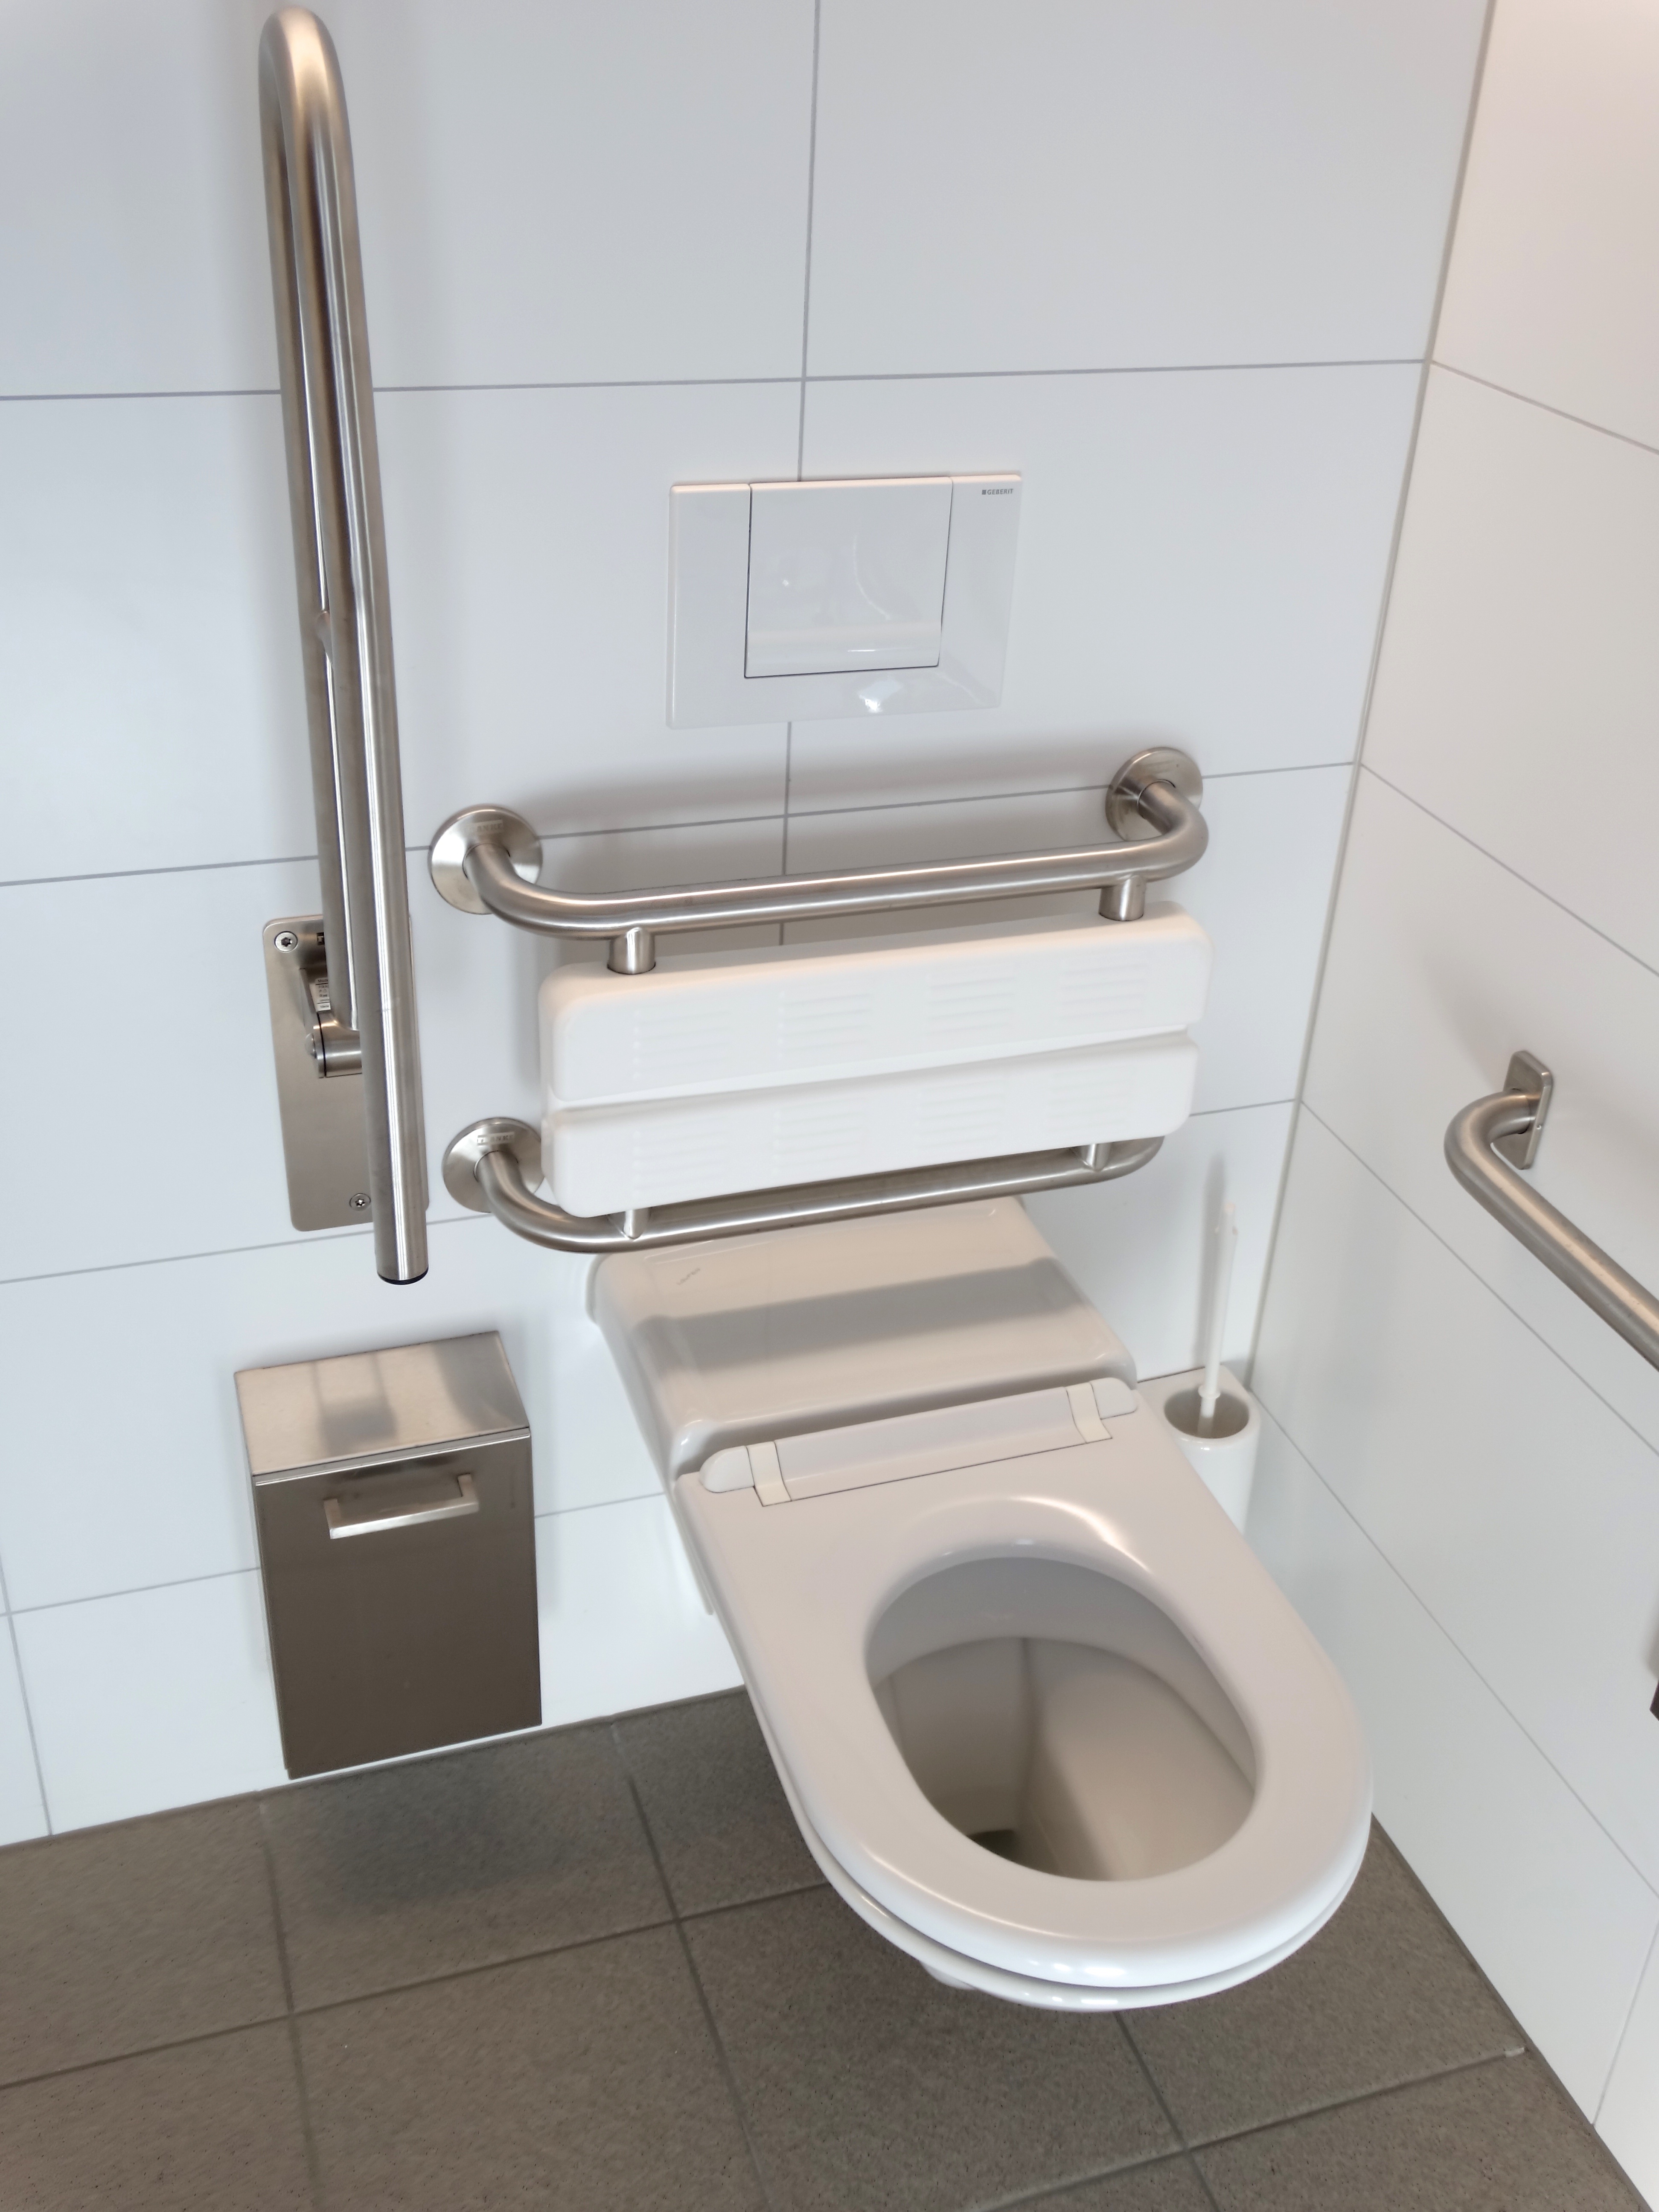
floor, clean, toilet, room, modern, bathroom, wc, new, maintained, loo, bidet, plumbing fixture